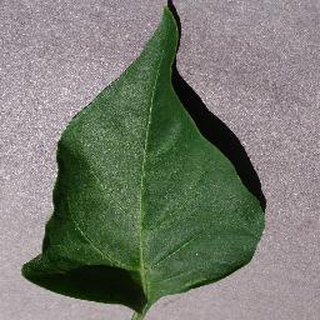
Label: healthy_bell_pepper